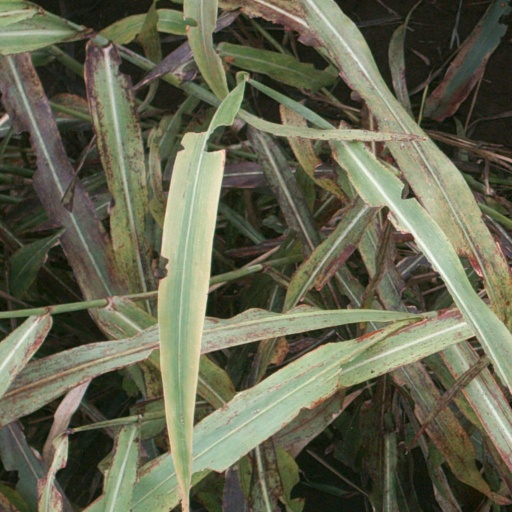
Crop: sorghum